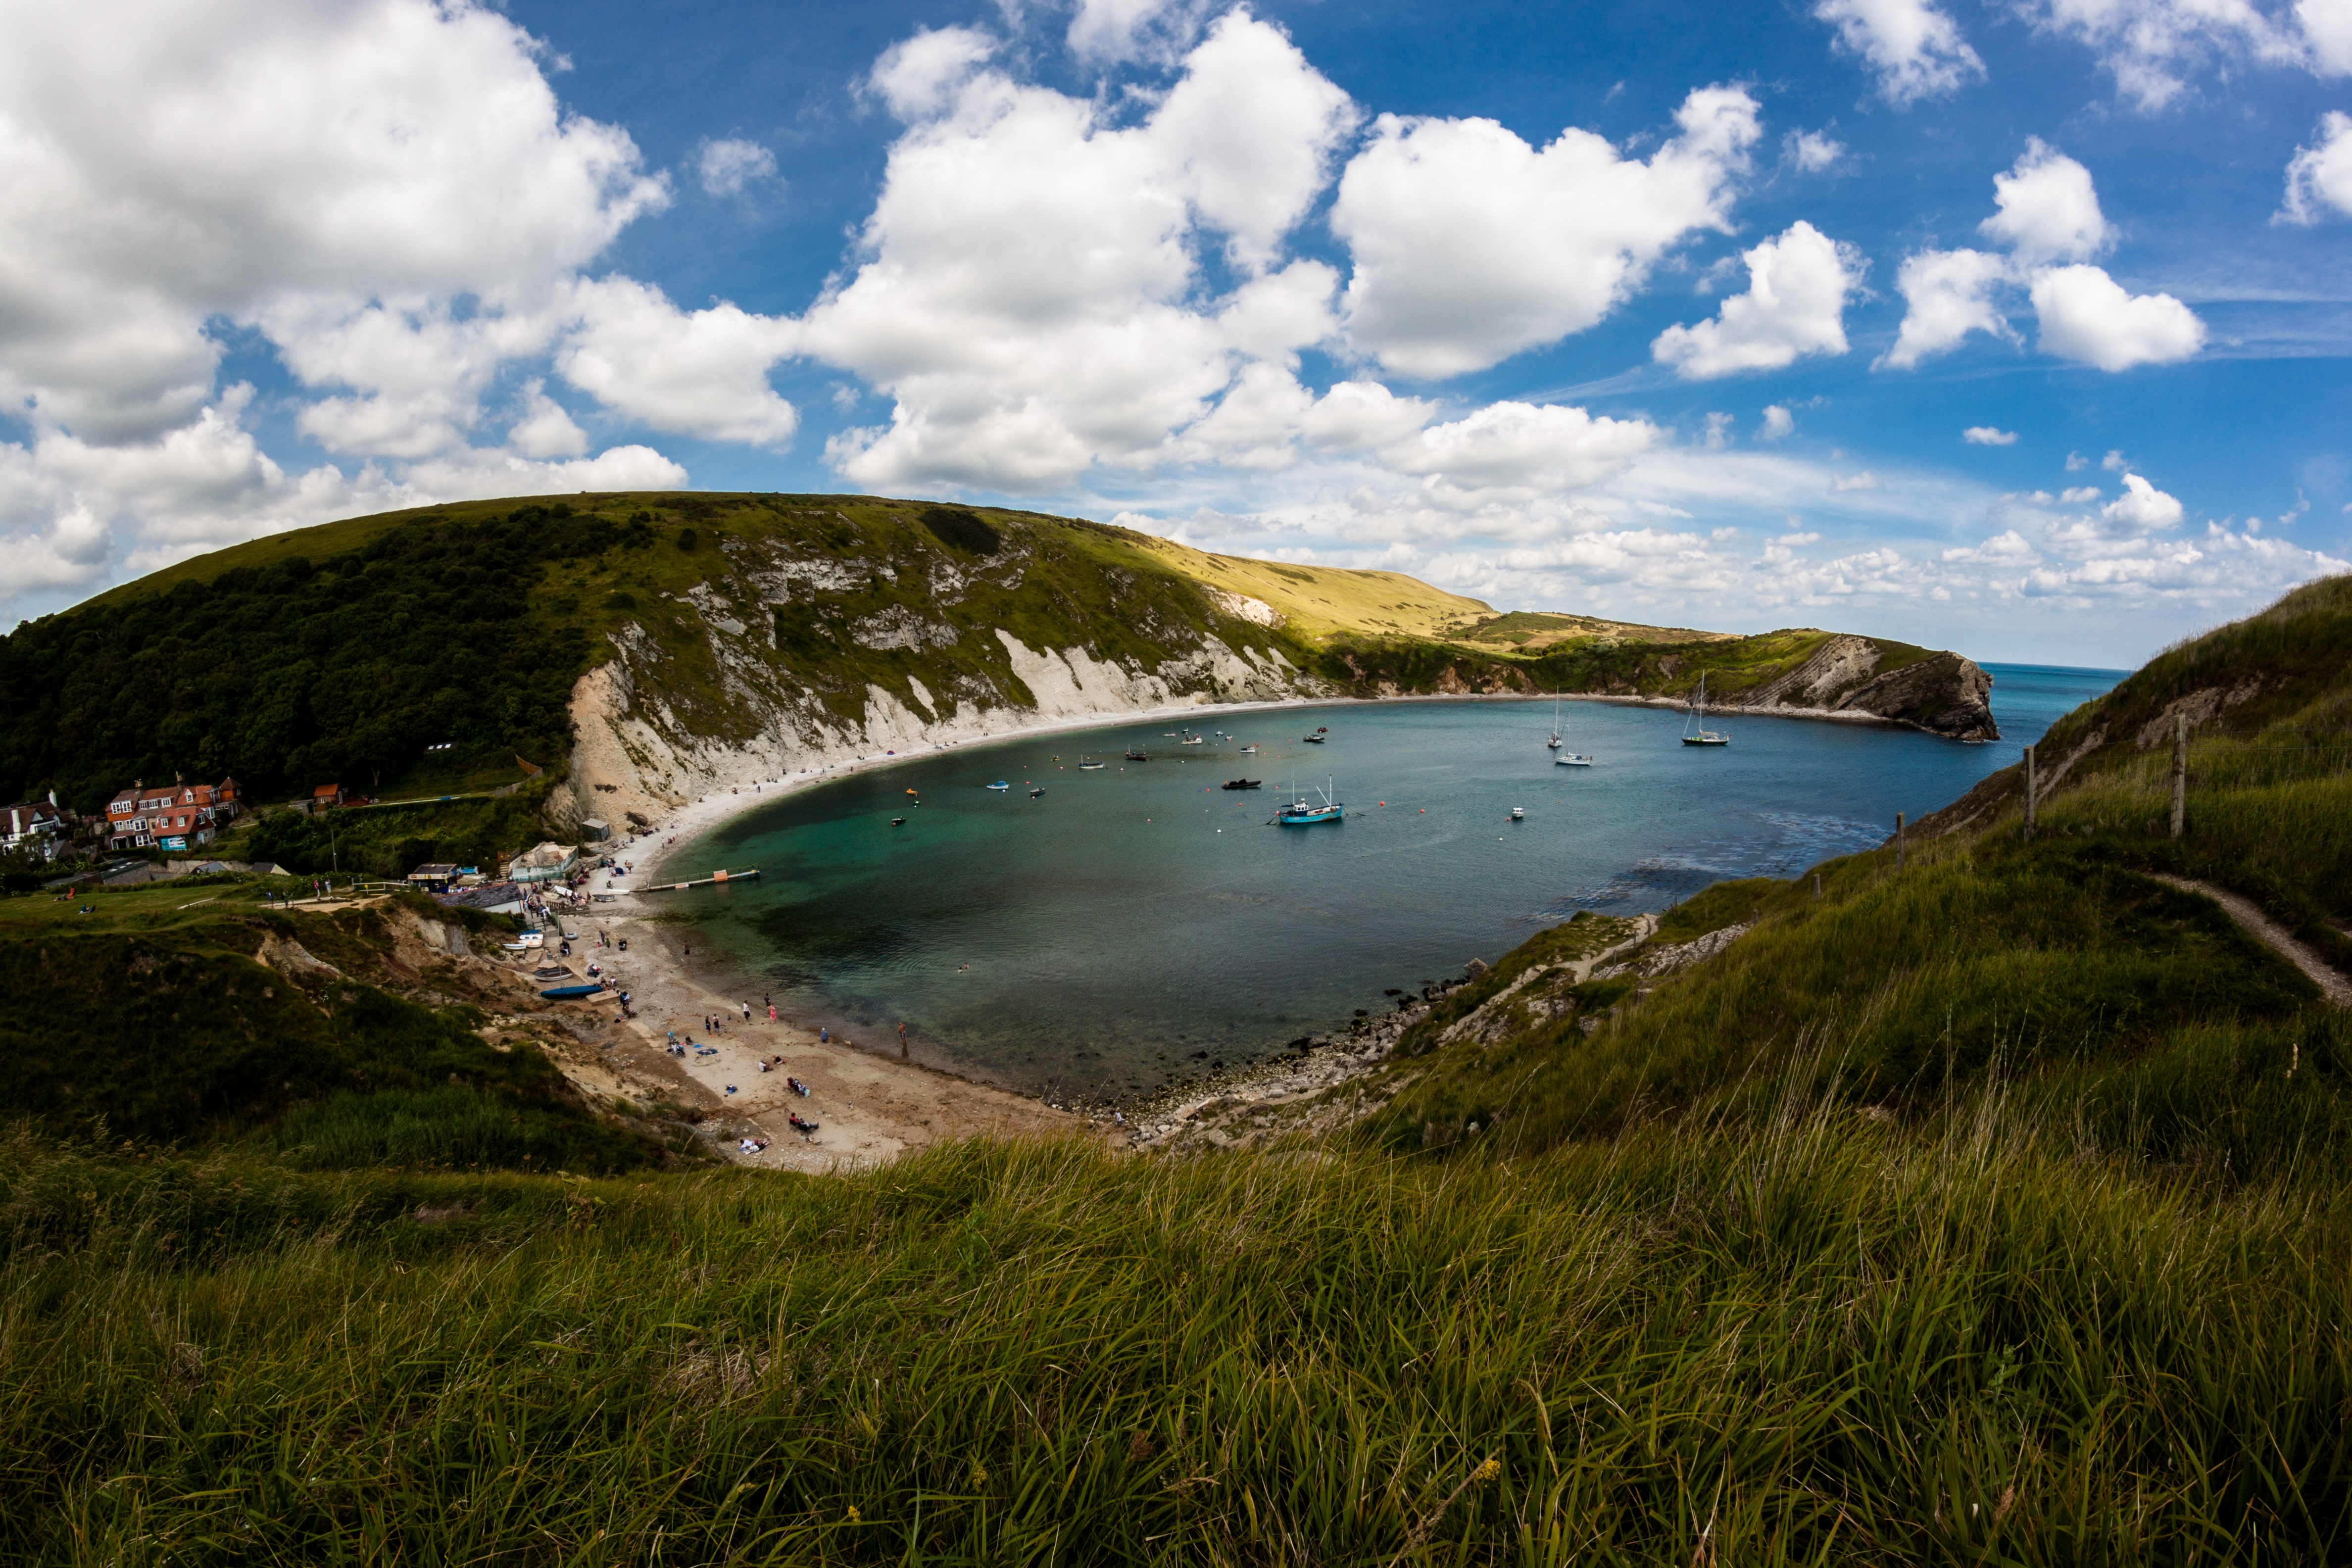
beach, landscape, sea, coast, water, nature, grass, ocean, mountain, cloud, structure, sky, hill, lake, mountain range, reflection, bay, reservoir, clouds, boats, loch, aerial photography, geographical feature, sport venue